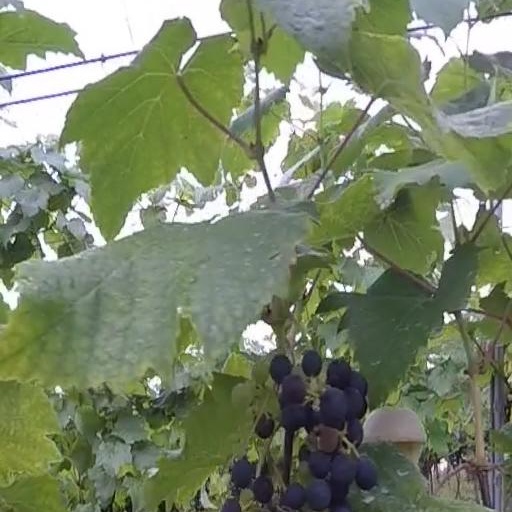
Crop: grape